Novotroitsk

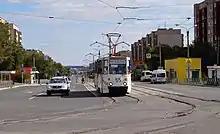
Novotroitsk tram

There are five regular routes, four of them connect the residential areas with the metallurgic plant. The total track length is 30.3 km (18.8 mi). The rolling stock consist of 67 tram cars and mostly represented by models manufactured by UKVZ plant (such as 71-605, 71-608, 71-619). As at 2021 one-way tram ride costs as low as 13 RUB or even less using mobile payment or credit/debit cards. Monthly travel cards are also available for adults, pupils and seniors.